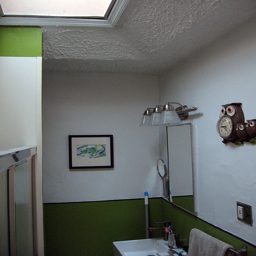
A bathroom with bi-colored walls, glass door shower, and owl clock
A bathroom sink sitting under a bathroom mirror.
A bathroom with green and white paint on the walls
A simple bathroom with shower, mirror, and sink with an owl clock on the wall.
a mirror in a green and white bathroom